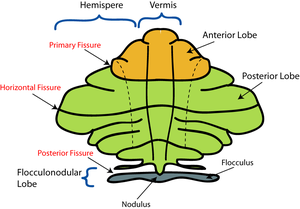
Le cervelet est une structure de l'encéphale des vertébrés qui joue un rôle important dans le contrôle moteur et est également impliqué, dans une moindre mesure, dans certaines fonctions cognitives, telles que l'attention, le langage et la régulation des réactions de peur et de plaisir.